Erkrath station

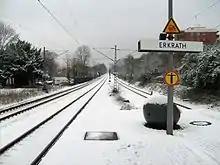

The station was opened along with the Düsseldorf–Elberfeld railway from Düsseldorf to Erkrath by the Düsseldorf-Elberfeld Railway Company on 20 December 1838. The line between Erkrath and Hochdahl has a gradient of 3.33% and rises 82 m in about 2.5 km. For more than one hundred years, this was the steepest main line in Europe. For many years trains had to be hauled by cable, originally driven by a stationary steam engine. A few months later haulage by cable attached to a stationary steam engine was changed to haulage by cable attached via pulleys to a locomotive running downhill on an additional track. With the duplication of the remainder of the line in 1865, the steep section of line became three-track, until the electrification of the line in 1963. The third track was rebuilt in 1985, as part of the additional third track built for the planned S-Bahn line. In 1926, cable haulage on the incline was replaced by bank engines.